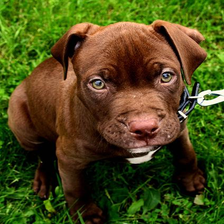
Species: dog
Breed: staffordshire bull terrier